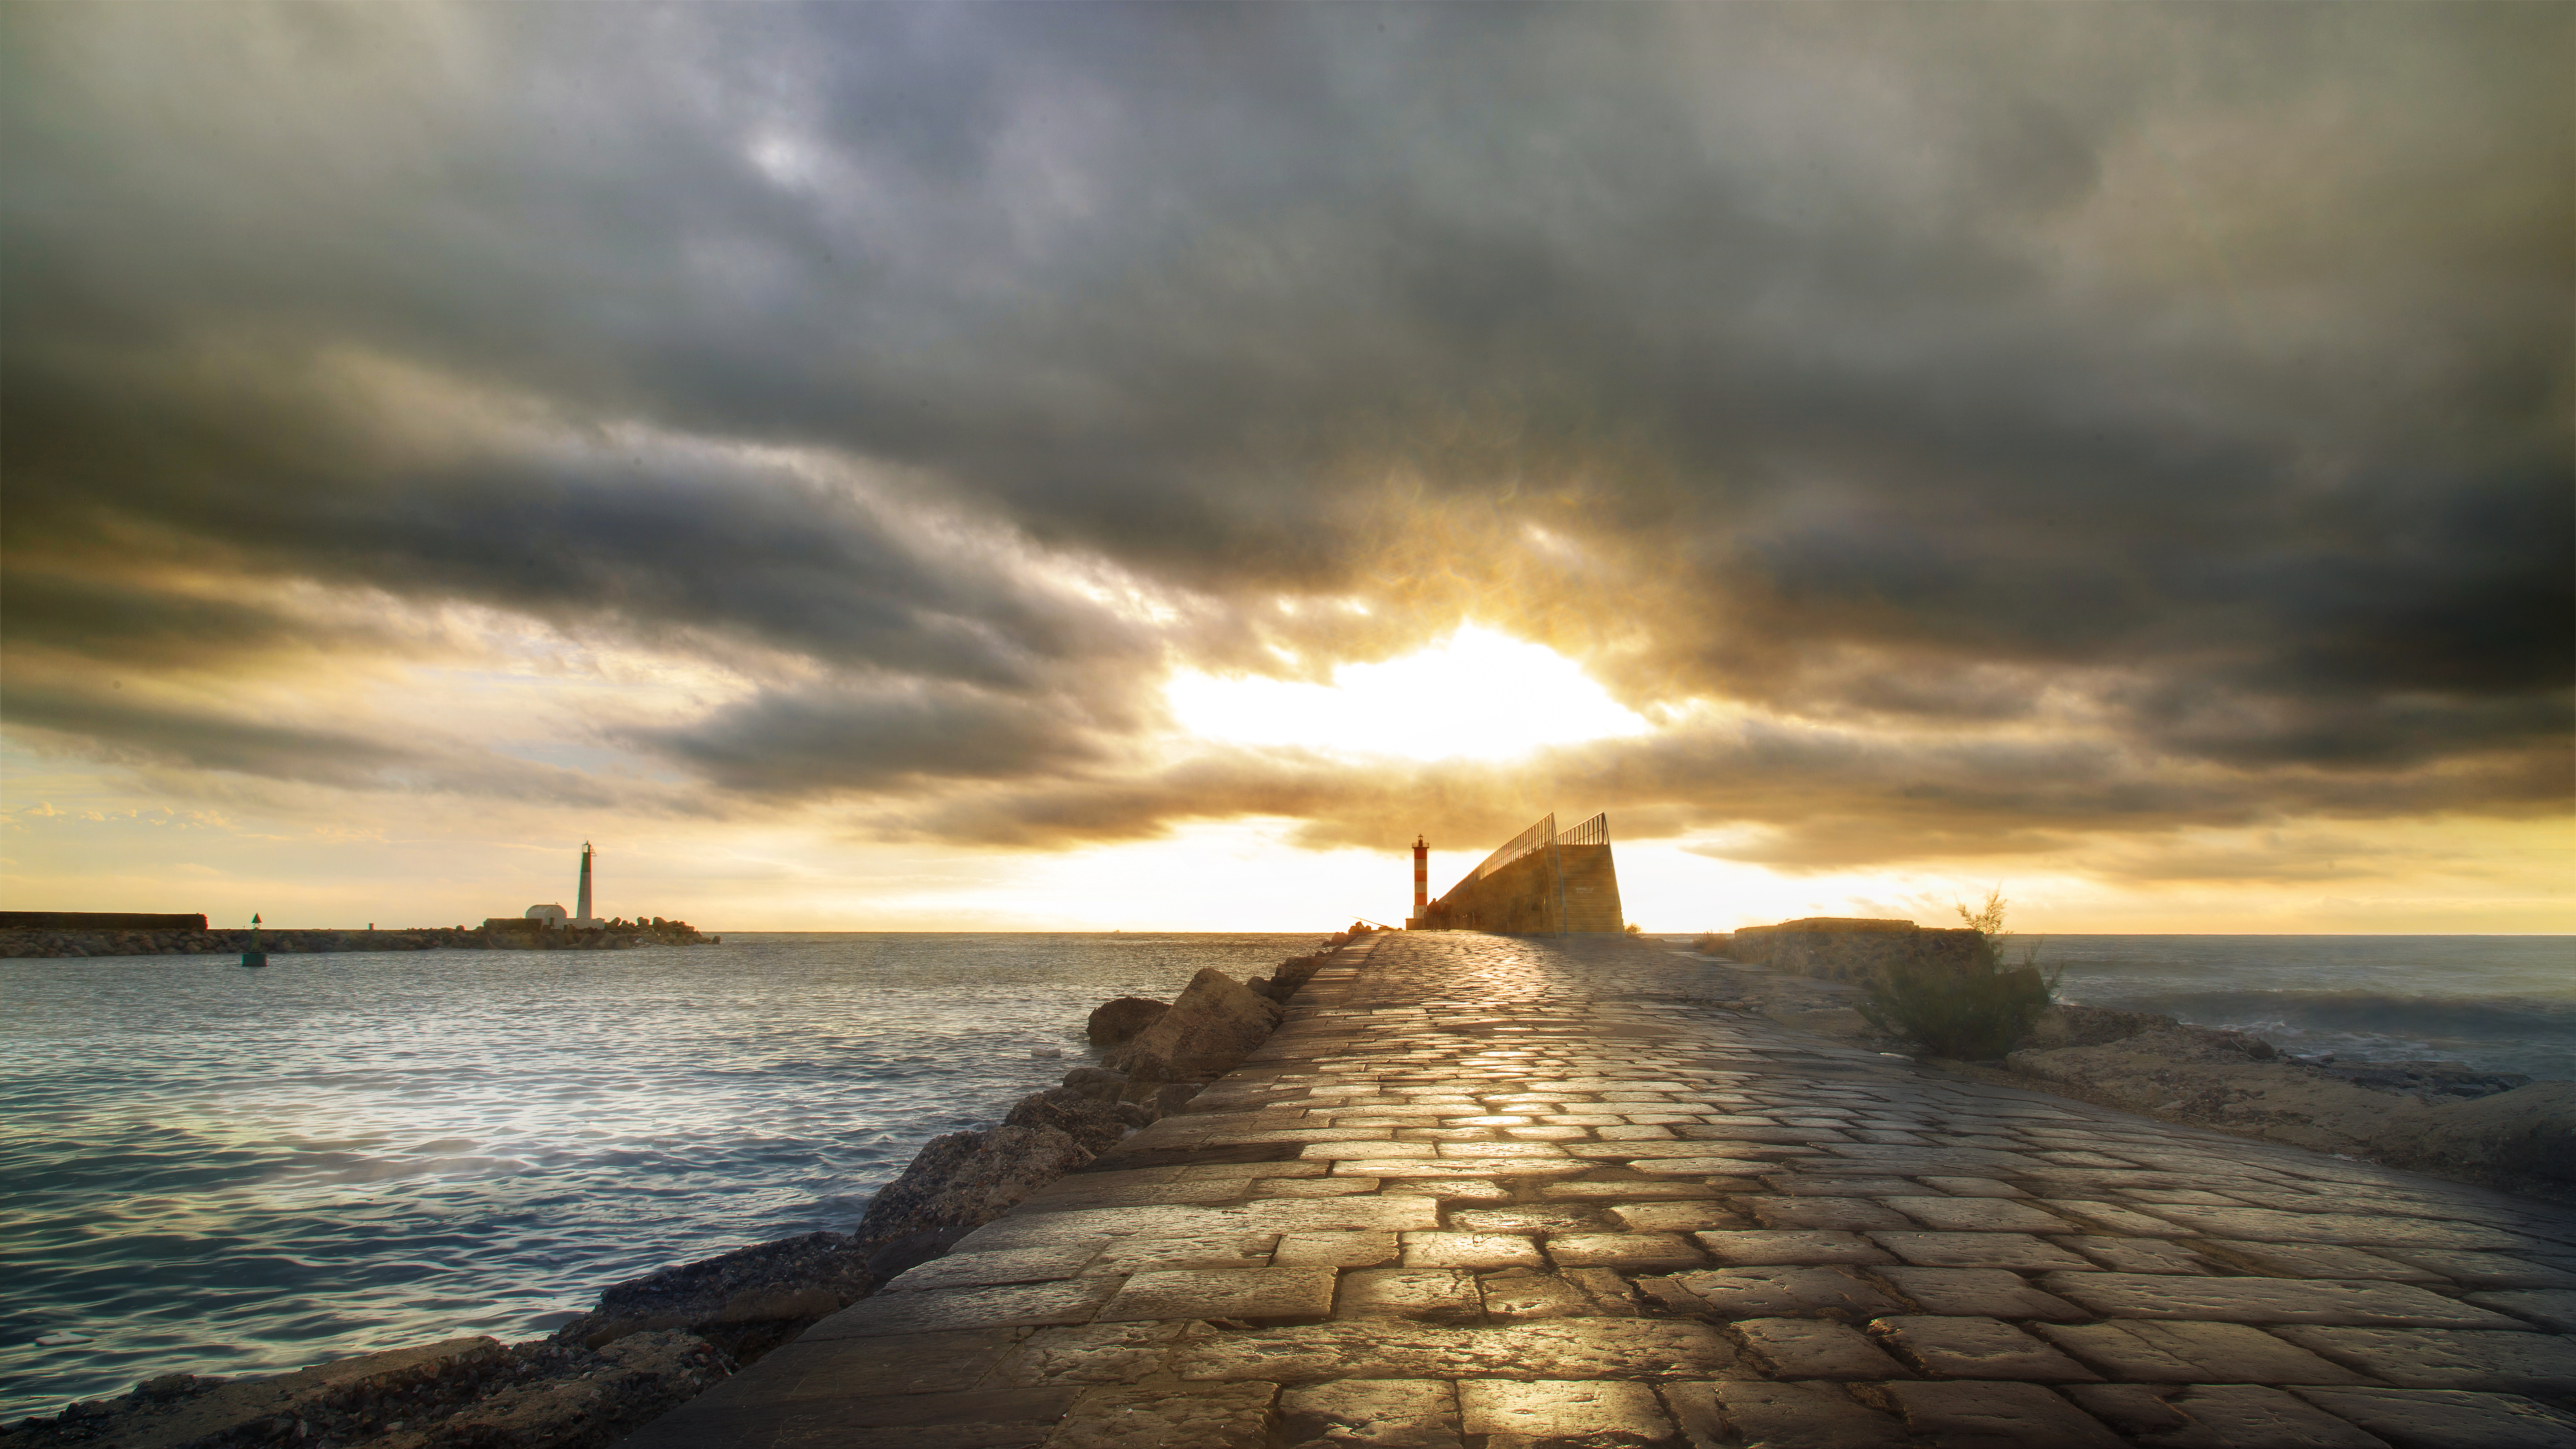
beach, sea, coast, water, sand, ocean, horizon, light, cloud, sky, sun, sunrise, sunset, sunlight, morning, shore, wave, hour, dawn, panorama, dusk, evening, orange, reflection, tower, canon, seascape, yellow, eos, plage, mer, gold, jaune, reflet, sable, 5d, goldenhour, waterscape, portlanouvelle, markiii, dore